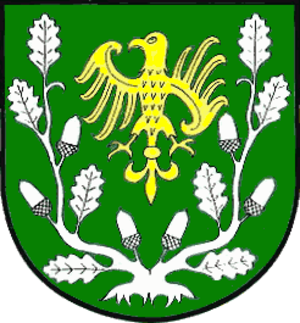
Jagel
Coat of arms of Jagel
Jagel er en landsby og kommune i det nordlige Tyskland under Slesvig-Flensborg kreds i delstaten Slesvig-Holsten. Byen ligger få kilometer syd for Slesvig by ved Dannevirket i Sydslesvig. Klosterkro, Hedebjerg og Milbjerg hører med til kommunen.